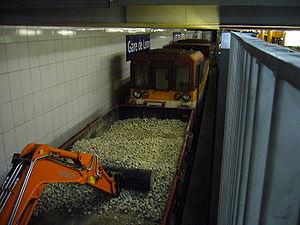
Un train de travaux du métro de Paris (tracteur à marche autonome ou TMA tractant un chargement de ballast) stationné sur la voie de garage de la station Gare de Lyon sur la ligne 1.
Le tracteur à marche électrique est un matériel de travaux du métro de Paris commandé en 2002 et dont la livraison a commencé en 2005.
Le métro de Paris est l'un des systèmes de transport en commun desservant la ville de Paris et son agglomération. Exploité par la Régie autonome des transports parisiens, il comporte seize lignes, essentiellement souterraines, totalisant près de 220 kilomètres. Devenu l'un des symboles de Paris, il se caractérise par la densité de son réseau au cœur de la ville et par son style architectural homogène influencé par l'Art nouveau.
La voie des finances est le nom donné à un ancien tronçon du métro de Paris. Il est constitué d'une voie unique à écartement étroit branchée à une voie de raccordement reliant la ligne 5 et la ligne 1, entre les stations Quai de la Rapée et Gare de Lyon.